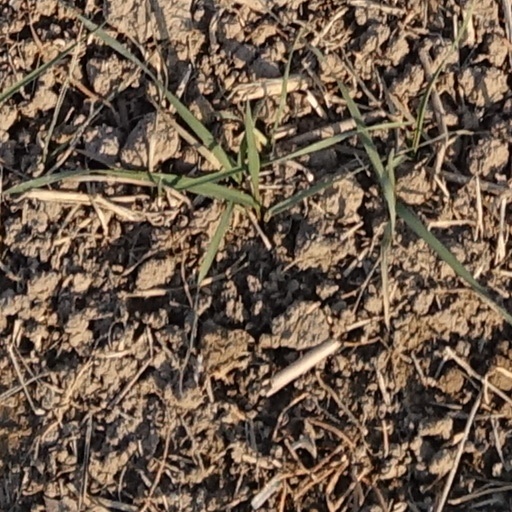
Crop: wheat